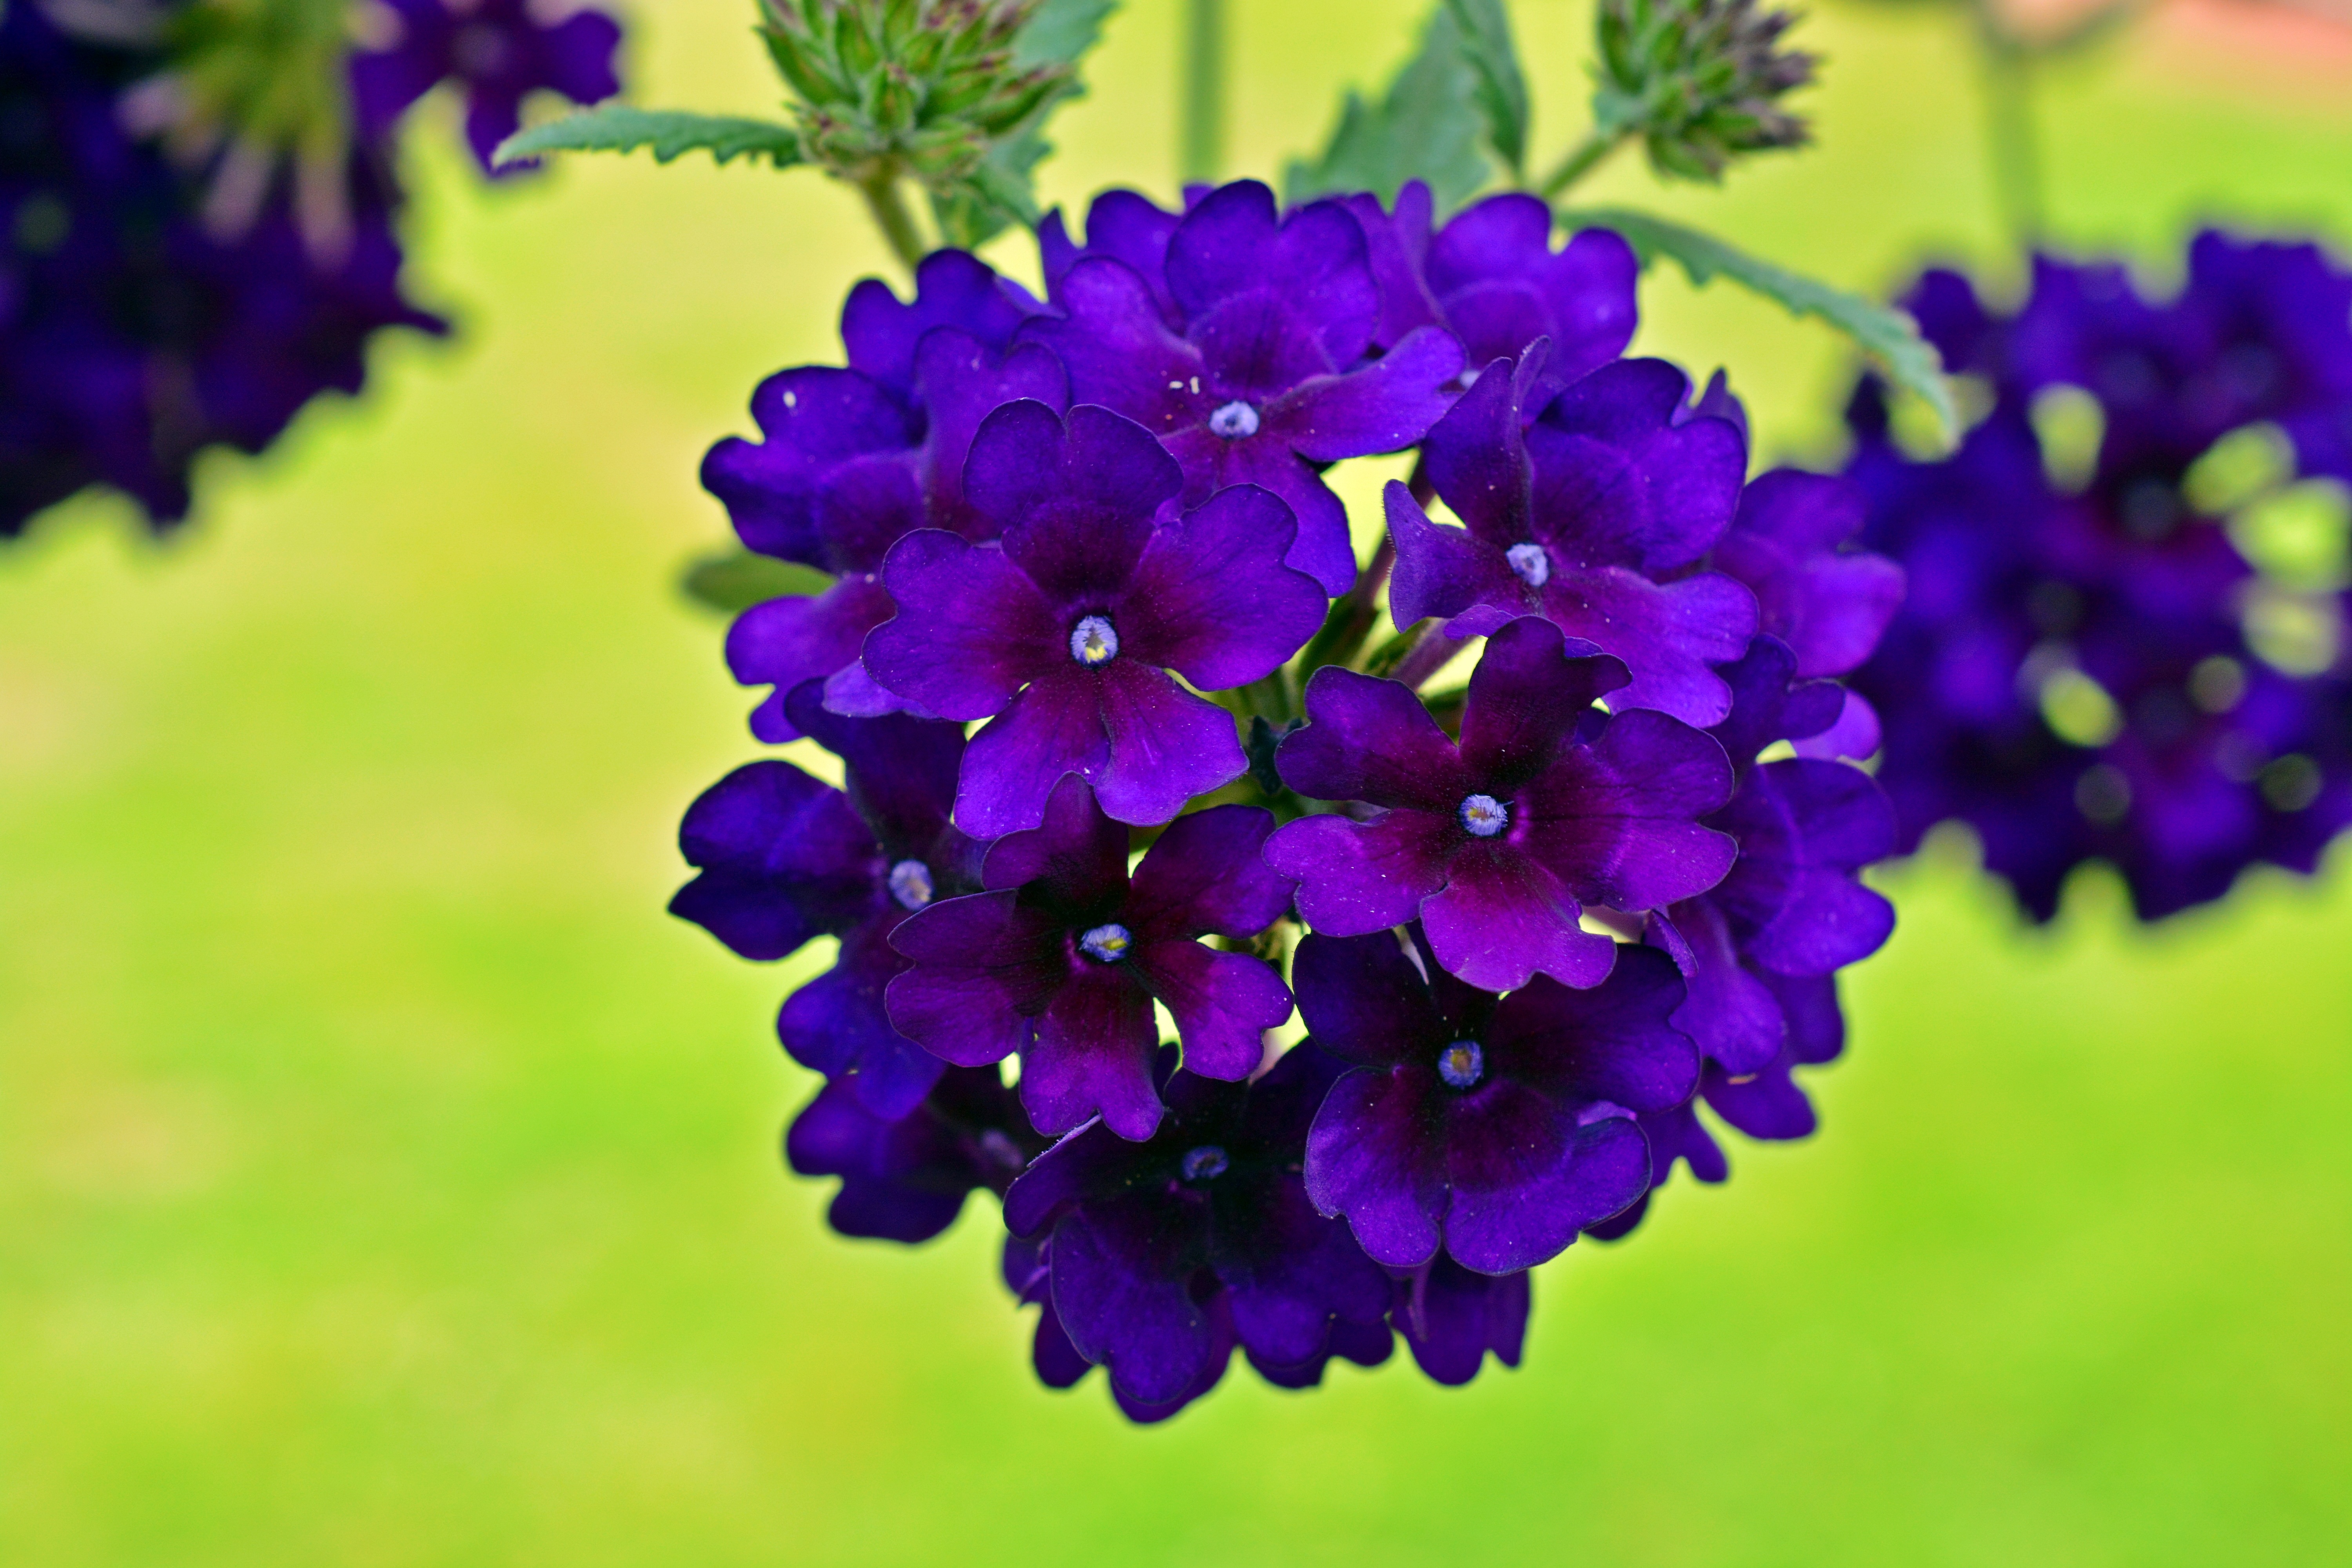
nature, plant, flower, botany, flora, wildflower, flowers, violet, flowering plant, verbena, annual plant, land plant, english lavender